Sandy Helberg

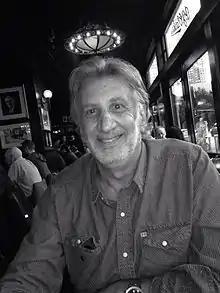
Sandy Helberg on January 2, 2014

Helberg was born in Frankfurt, Germany, the son of Tonia (née Altman) and Sam Helberg. His parents were both Holocaust survivors from German-occupied Poland, who met in a concentration camp. They emigrated to the United States in 1950, where his father, originally a barber, eventually became a real estate developer in Toledo, Ohio, where Sandy and his brothers Ted and Tom were raised.